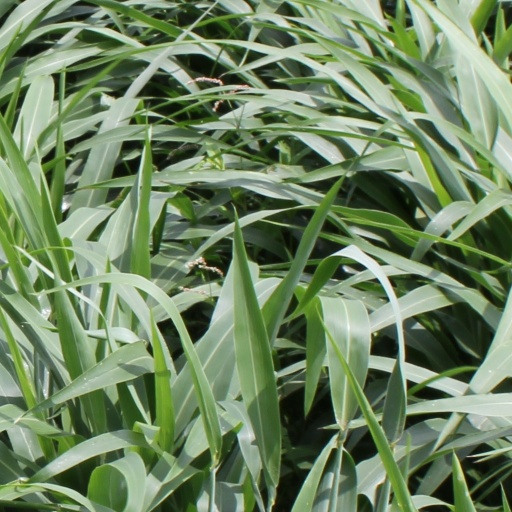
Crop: sorghum